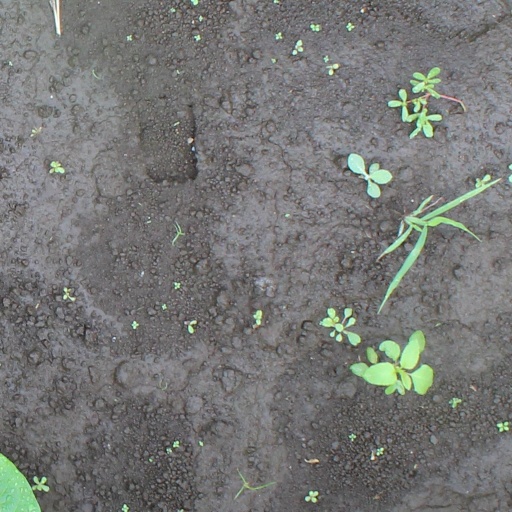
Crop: soybean